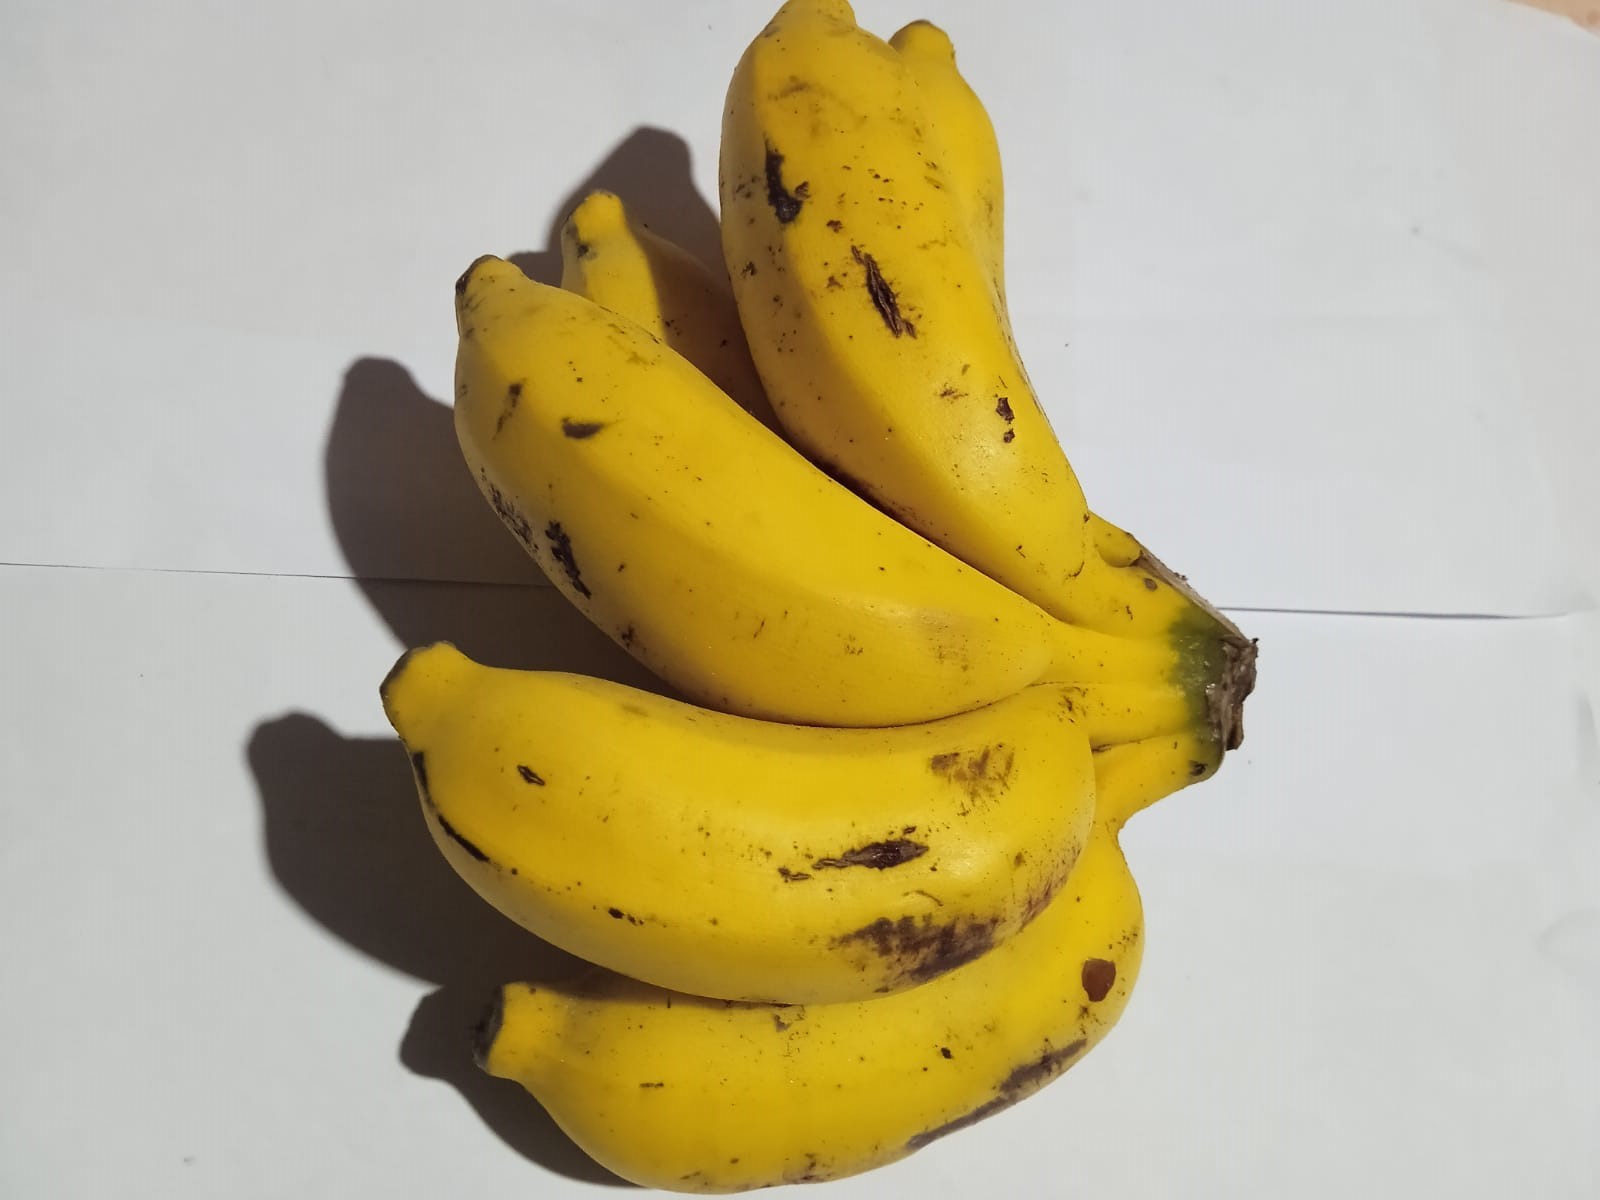
Fruit: banana
Condition: fresh